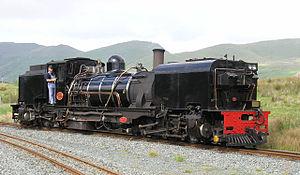
Une locomotive Garratt est une locomotive à vapeur articulée dont la structure spécifique fut inventée en 1907 par Herbert William Garratt, ingénieur ferroviaire britannique.